Billy Powell

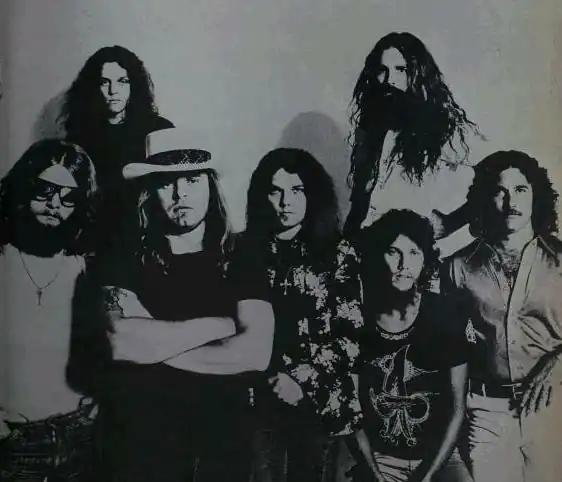
Lynyrd Skynyrd in 1977 (from left to right): Leon Wilkeson, Allen Collins, Ronnie Van Zant, Gary Rossington, Steve Gaines, Artimus Pyle and Billy Powell

Three days after the release of "Street Survivors", Skynyrd's chartered Convair CV-240 crashed into a forest near McComb, Mississippi. The crash took the lives of singer Ronnie Van Zant, guitarist Steve Gaines, his sister and backing vocalist Cassie Gaines, assistant road manager Dean Kilpatrick, and both pilots. The remainder of the band suffered mild to severe injuries. Powell suffered severe facial lacerations, almost losing his nose, but was otherwise relatively uninjured. He was the first to be released from the hospital, and the only member able to attend the funerals of his fallen bandmates.